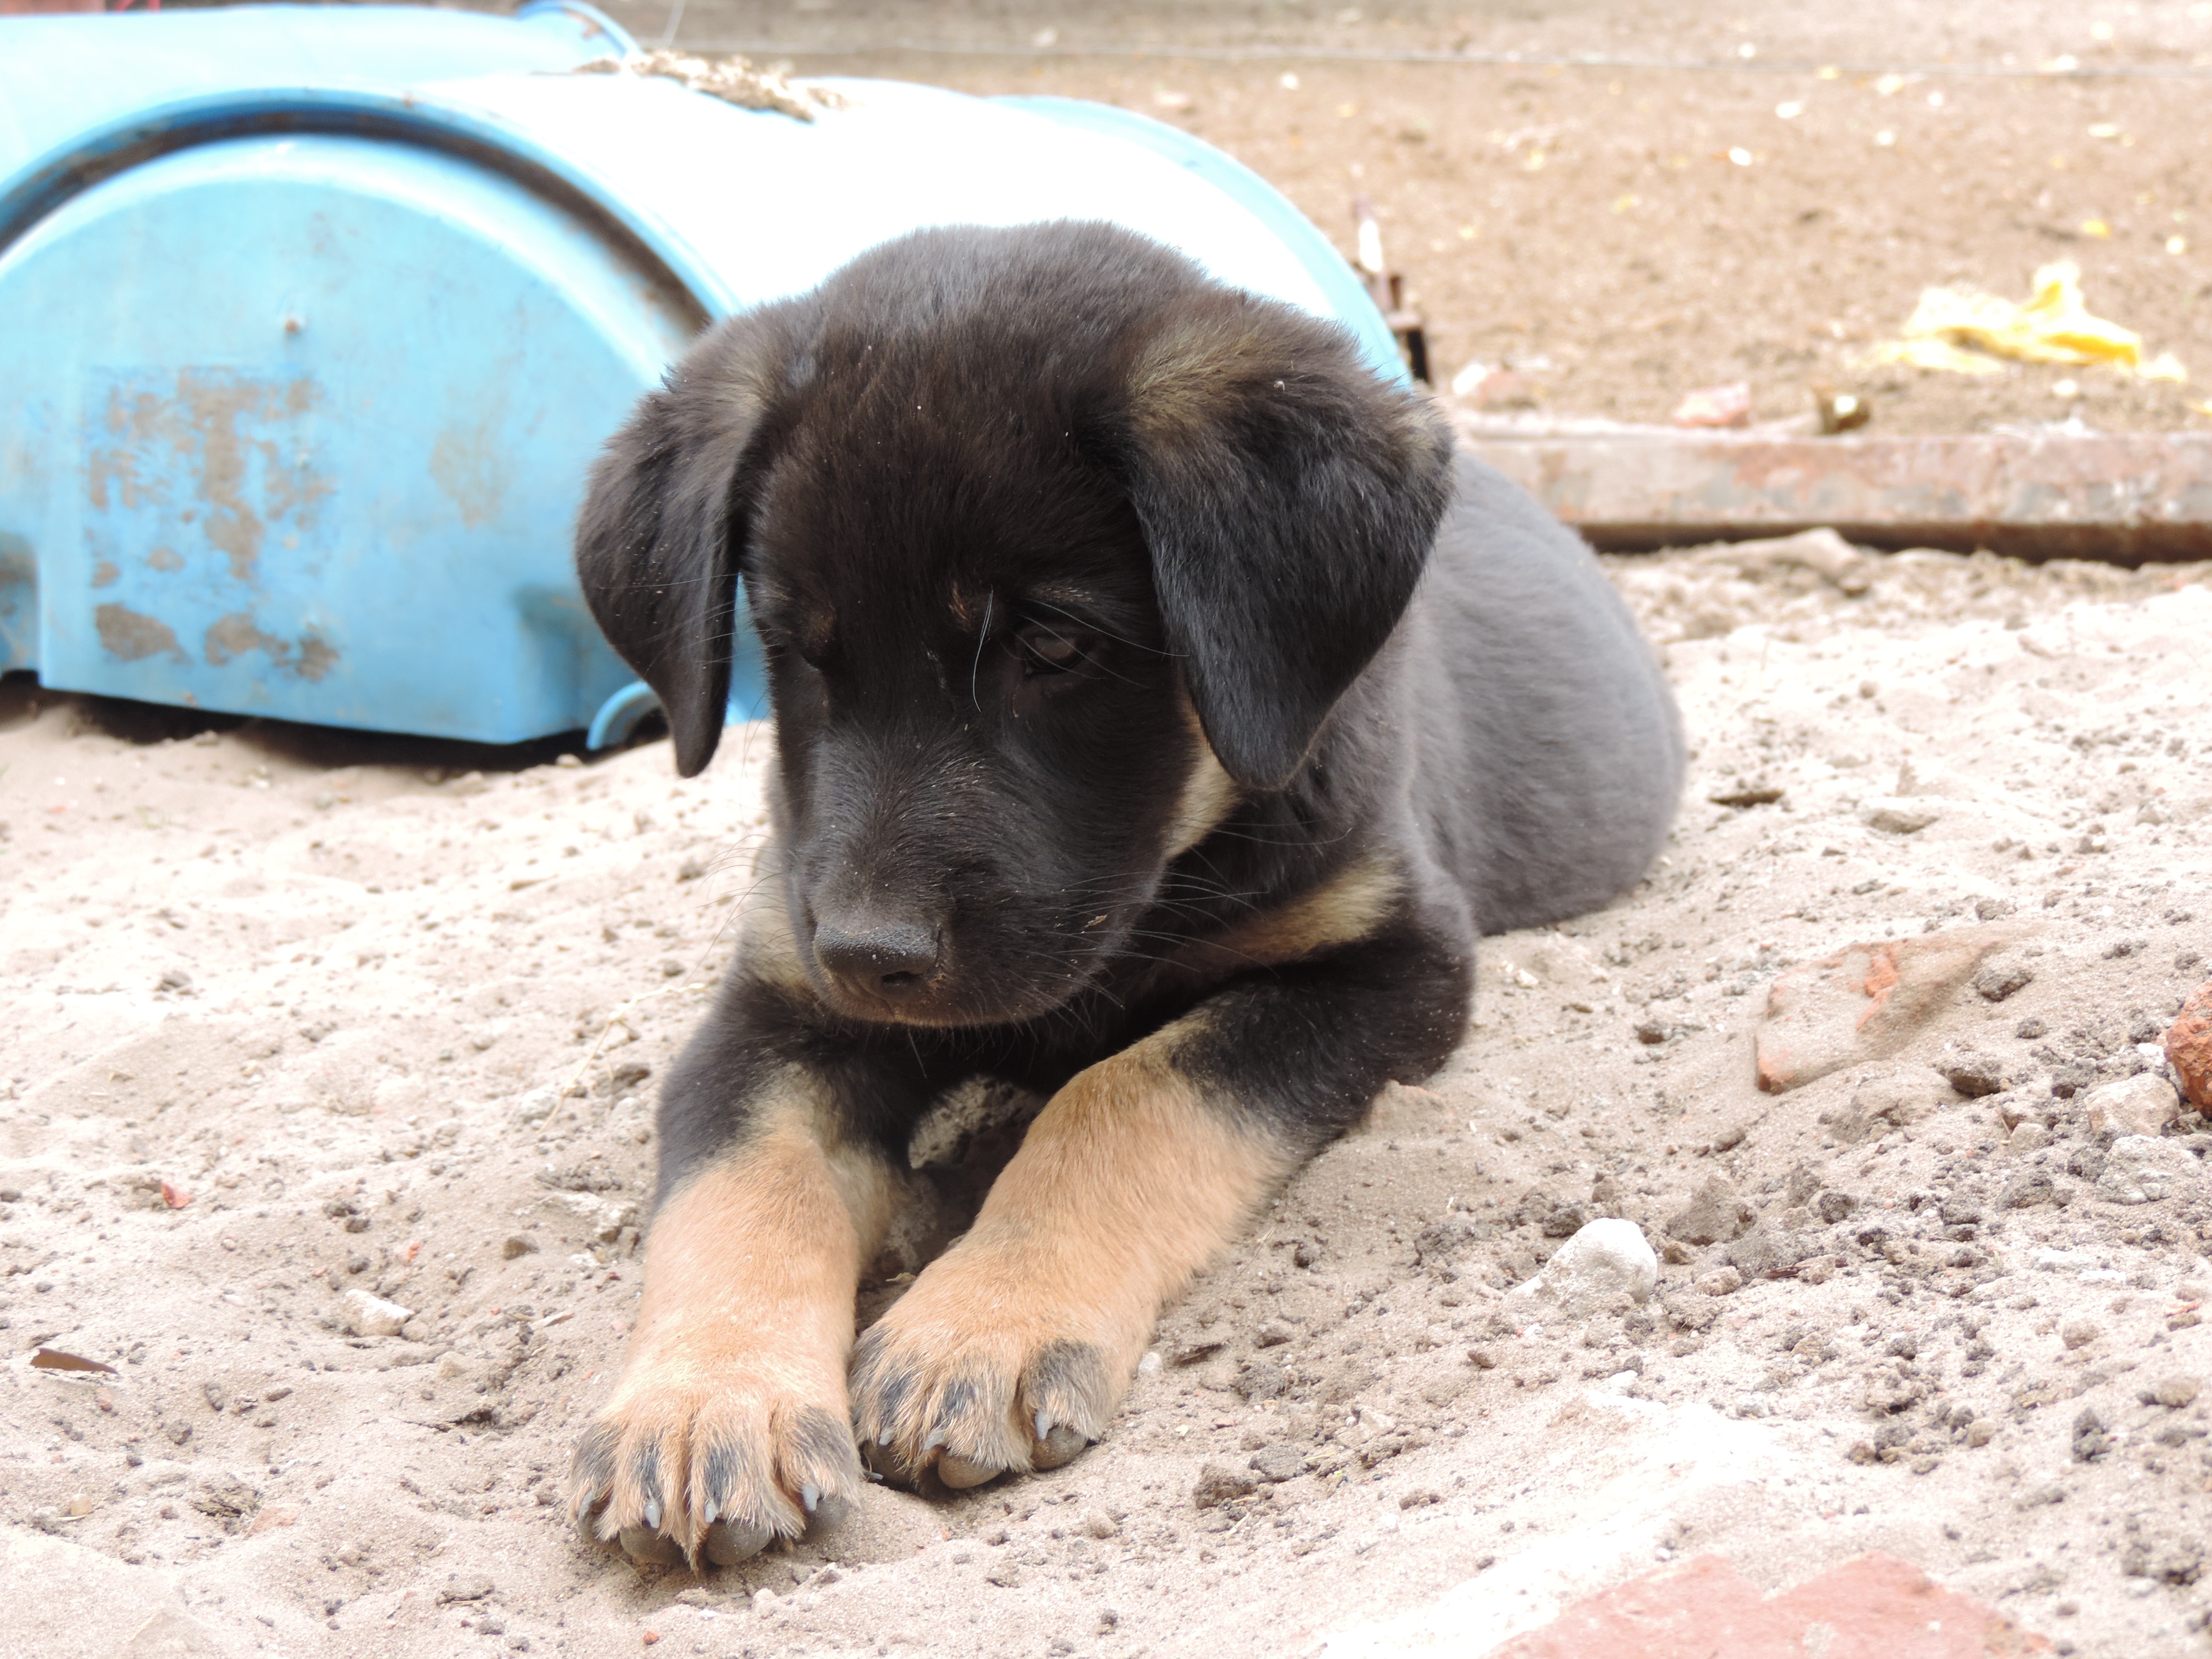
nature, field, puppy, dog, mammal, black, animals, vertebrate, labrador retriever, dog breed, animal nature, street dog, dog like mammal